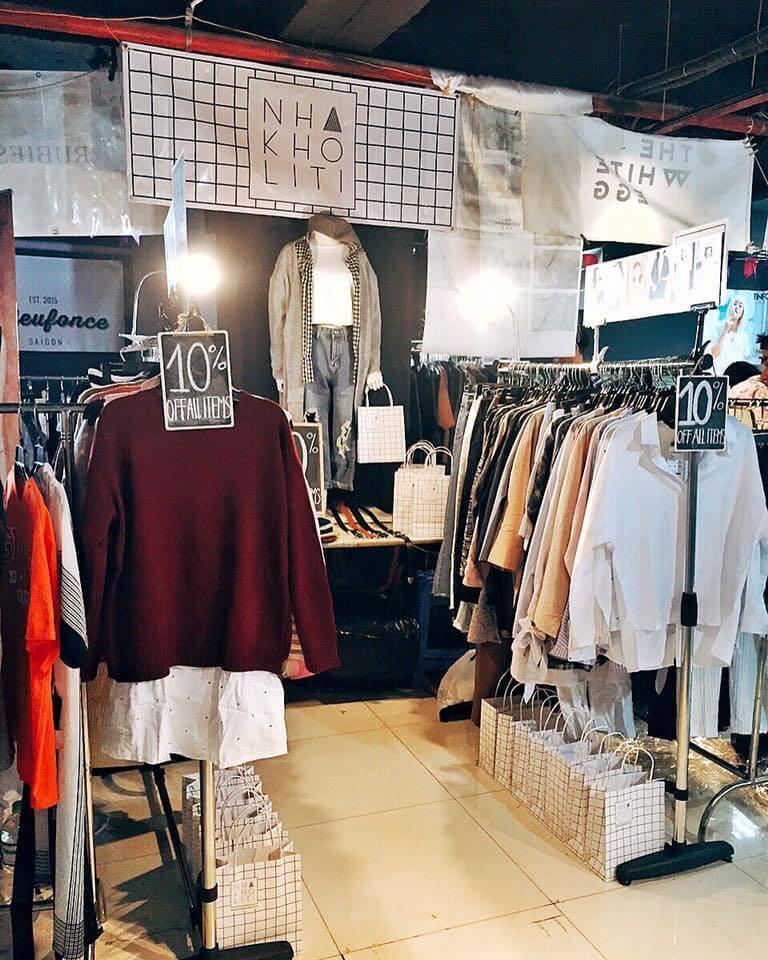
có nhiều sản phẩm áo quần được bày bán bên trong cửa hàng